Hold My Hand (TV series)

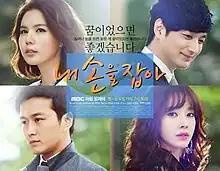
Promotional poster

Hold My Hand is a 2013 South Korean morning soap opera starring Park Si-eun, Bae Geu-rin, Lee Jae-hwang, and Jin Tae-hyun. It premiered on October 7, 2013 on MBC TV, airing every Monday to Friday at 7:50 a.m. for 130 episodes.